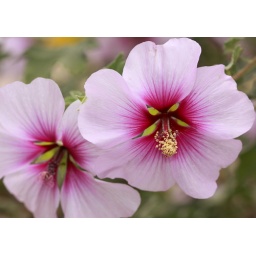
... lovely pink hibiscus... they are loud large flowers in many colors varieties.